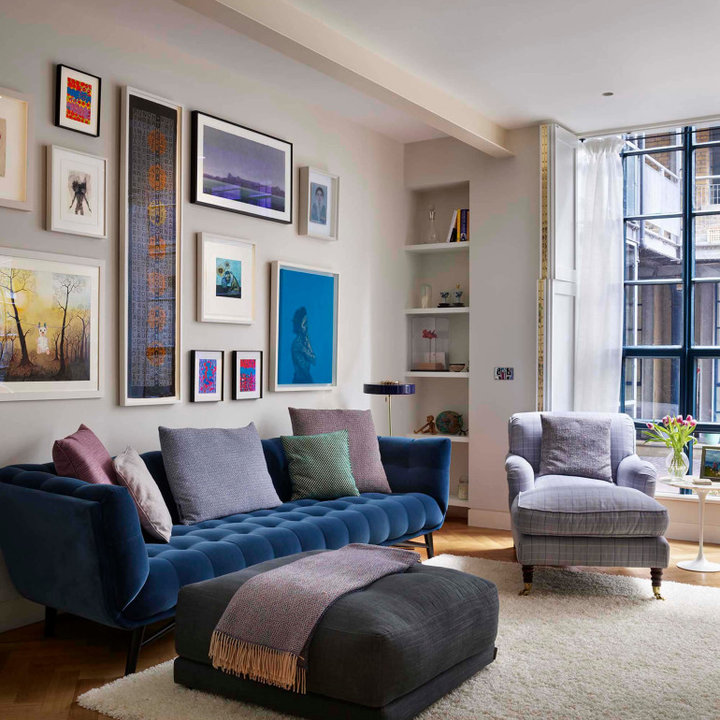
Style: Industrial